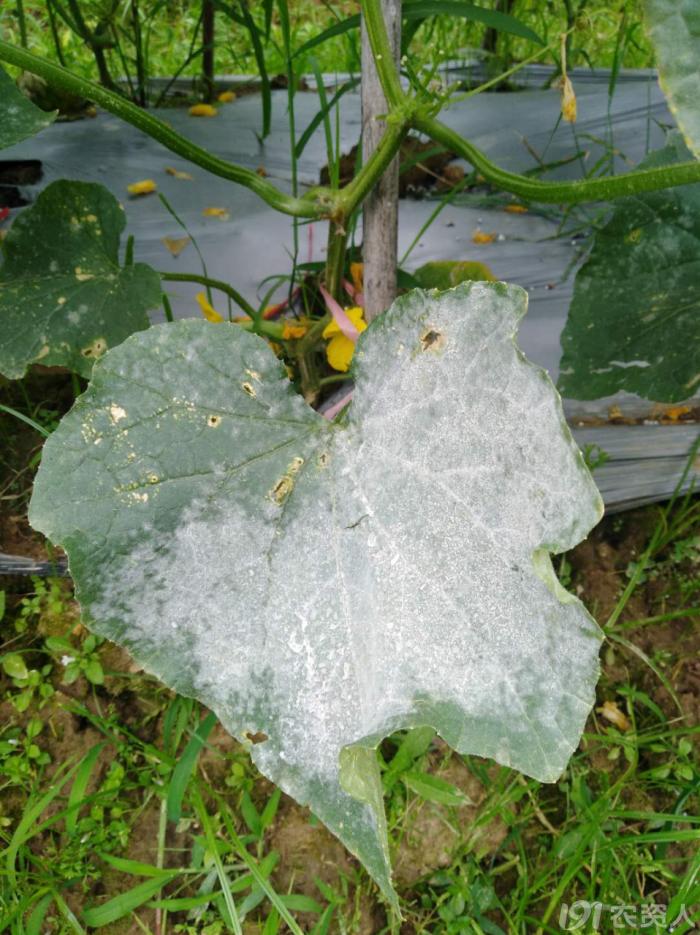
Plant: Cucumber
Disease: cucumber powdery mildew